William E. Thurman

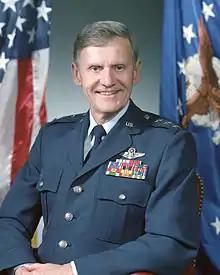

Lieutenant General William Earl Thurman (May 17, 1931 – December 26, 2024) was a United States Air Force Lieutenant General who was commander, Aeronautical Systems Division, Air Force Systems Command, Wright-Patterson Air Force Base, Ohio.